Memphis, Missouri

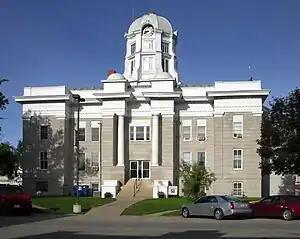
Scotland County court house in Memphis.

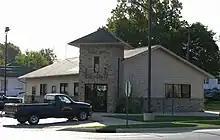
Memphis city hall.

Although the Missouri General Assembly organized Scotland County on January 29, 1841, the town of Memphis was not developed until more than two years later. County commissioners met at Sand Hill on May 15, 1843, to select the county seat. They chose a spot near the county's geographical center and, after some debate, named it Memphis, after Memphis, Egypt. The name had been previously used by a U.S. Post Office that operated near the North Fabius River a short distance away.